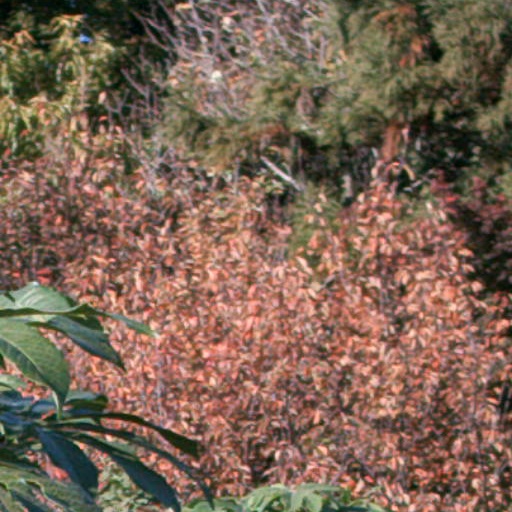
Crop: cassava